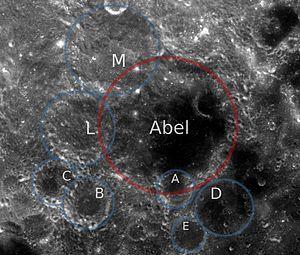
Abel est un cratère d'impact sur la face visible de la Lune. Le nom fut officiellement adopté par l'Union astronomique internationale en 1964, en référence au mathématicien Niels Henrik Abel.